Monmouth University

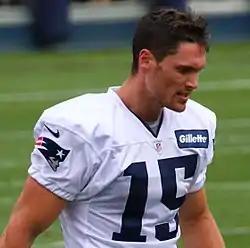
After three seasons of lacrosse at Penn State, two-time Super Bowl winner Chris Hogan used his remaining year of eligibility to play football at Monmouth

The centerpiece of the Monmouth University campus is Shadow Lawn. Originally, it was the site of the Shadow Lawn mansion, constructed in 1903 and housed 52 rooms.